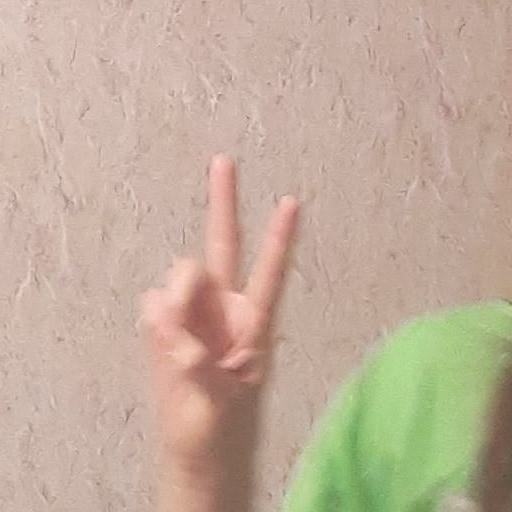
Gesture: peace